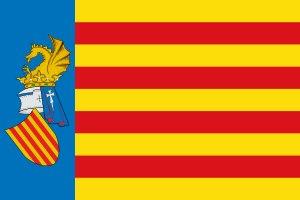
La bataille de Valence est un conflit identitaire qui agita la société valencienne durant la période la Transition démocratique espagnole, à la fin des années 1970 et début des années 1980. Particulièrement conflictif et violent, il provoqua une fracture politique et sociale qui perdure encore dans la Communauté valencienne actuelle. Son épicentre fut la ville de Valence et l'Horta.
Le statut de Benicàssim, également parfois désigné sous le nom d'accord de Benicàssim, est un projet de statut d'autonomie du Pays valencien rédigé en 1981 et présenté l'année suivante, visant à doter celle-ci d'une pleine autonomie.
Les dénominations du territoire de la Communauté valencienne sont multiples. Bien que « Comunitat Valenciana » soit la seule ayant un caractère officiel selon l'actuel statut d'autonomie de cette Communauté autonome d'Espagne, ce même texte mentionne dans son préambule deux autres dénominations historiques du territoire, celle de « Royaume de Valence » et celle de « Pays valencien ». Selon le texte, la première fait référence à l'origine historique la plus lointaine de la conception territoriale valencienne, tandis que la seconde renvoie à l'origine du concept moderne d'autogouvernance de ce même territoire.